Volker Heine

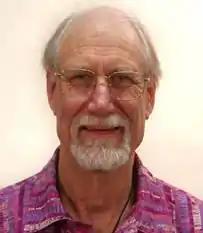
Heine in 2012

Volker Heine (born 19 September 1930) is a German-born New Zealand and British physicist who is a Professor Emeritus at University of Cambridge. He is considered a pioneer of theoretical and computational studies of the electronic structure of solids and liquids and the determination of physical properties derived from it.